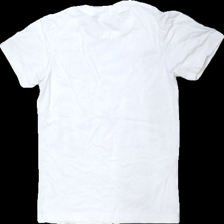
View: back
Type: T-shirt
Category: Men
Brand: Not in the list
Brand text on label: mercy
Colors: White, Red, Beige, Black, Grey, Orange, Pink
Material: 100% bomull
Pattern: Other
Cut: C-collar
Size: M
Season: All
Stains: Minor
Damage: liten smuts fläck
Damage location: top center
Price range: <50
Recommended usage: Reuse
Description: t-shirt  med tryck